Kent Fortress Royal Engineers

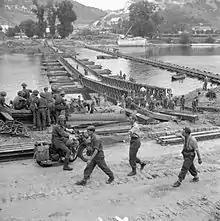
Bridges laid at Vernon, 28 August 1944

During training in Northern Ireland, the unit's CO, Lt-Col Fayle, had developed a method of moving tanks across water obstacles using powered rafts. By the time 15th (Kent) GHQTRE landed in Normandy, 582 and 584 Field Companies had become experts in rafting, while 583 Field Company specialised in operating storm boats. For the crucial assault crossing of the River Seine at Vernon by 43rd (Wessex) Infantry Division, the unit was tasked with manning DUKW amphibious trucks during the initial assault and then operating close support rafts before the first bridge was laid. Then, after a 40-ton Bailey bridge had been completed, they were to build a 70-ton Bailey bridge to permit fully laden tank transporters to cross. The heavy bridging equipment was held back on the road and only two platoons of 583 Field Company went forward with the assault group on 25 August. The storm boats were intended as a reserve but had to be used in the first wave because launching points for DUKWs were hard to find.